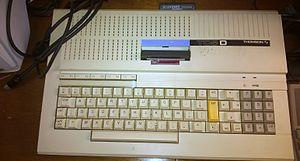
Thomson TO8D, clavier AZERTY.
Le Thomson TO8 est un ordinateur créé par la SIMIV ; commercialisé en France en septembre 1986, il remplace le Thomson TO7/70 avec lequel il reste essentiellement compatible. Ses nouvelles fonctionnalités sont communes à toute la gamme de troisième génération.